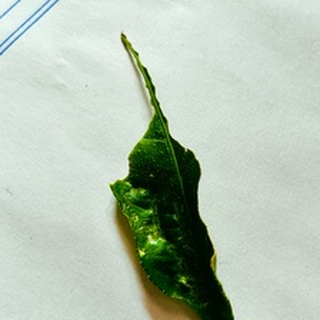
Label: lemon_deficiency